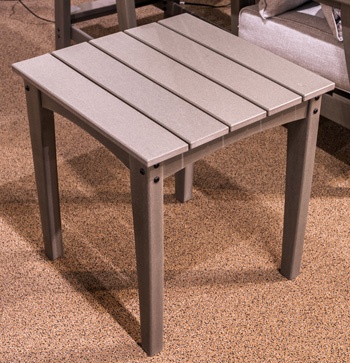
Cove Beach Outdoor End Table
More About This Product Product Details Weight & Dimensions Dimensions Full Dimension 22W x 22D x 24H Weight Weight 27lbs.
Brand: Ashley Furniture
Category: Furniture > Outdoor Furniture > Outdoor Tables > Poolside Tables